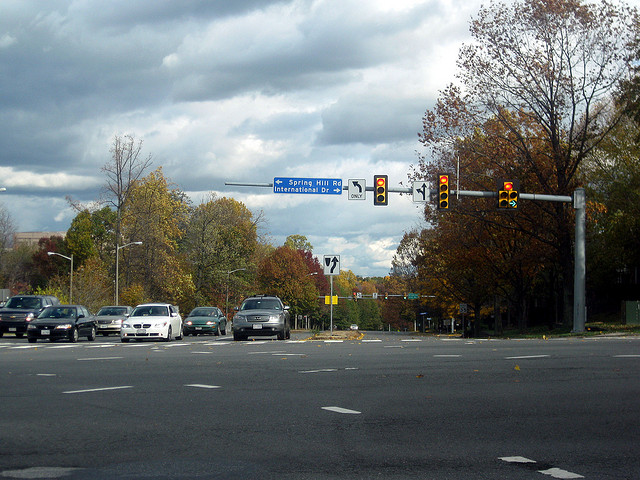
user: Given an image and a question. Answer the question in a short answer. Question: What kind of surface is this road made of? Short Answer:
assistant: asphalt